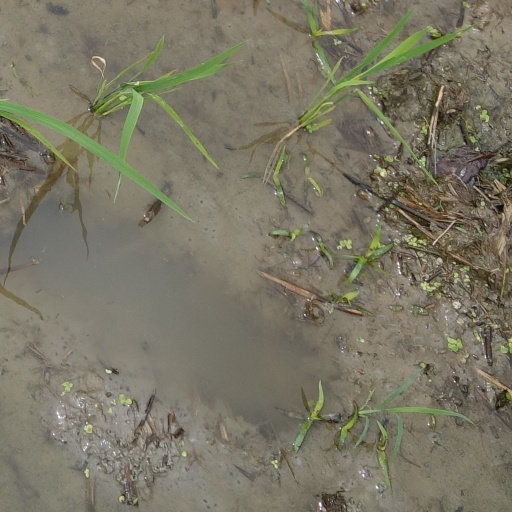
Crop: rice